A. F. Klaveness & Co

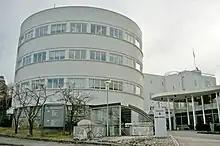
The Klaveness Building at Lysaker.

The company was founded by Thor Klaveness (1767–1854) in 1799 in Sandefjord. The name was changed to "A. F. Klaveness" in 1869, when Anton Fredrik Klaveness (1839–1904) took over. When his son Anton Fredrik Klaveness (1874–1958) became partner in 1898, the name became "A. F. Klaveness & Co".